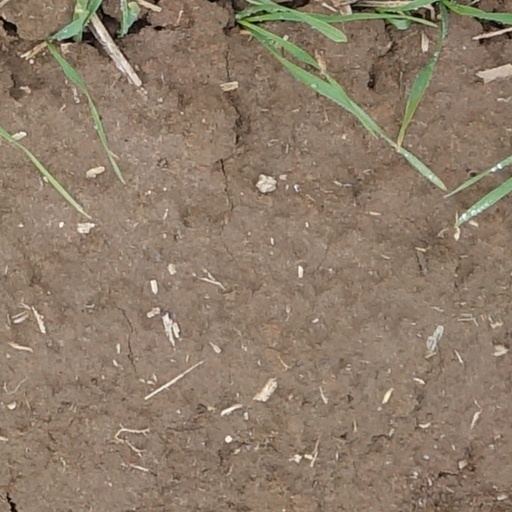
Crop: wheat